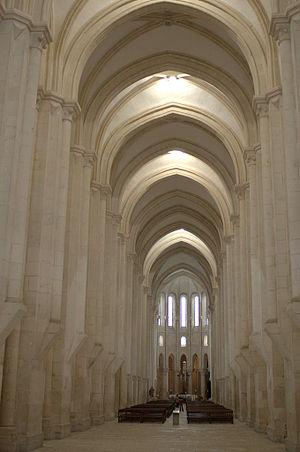
L'architecture du Portugal est l'architecture qui a existé et qui se pratique sur le territoire du Portugal, c'est-à-dire bien avant la fondation du Portugal en tant que pays au XIIᵉ siècle. Le terme s'étend aussi à des bâtiments créés sous l'influence de la culture portugaise ou par des architectes portugais du temps de l'Empire portugais.